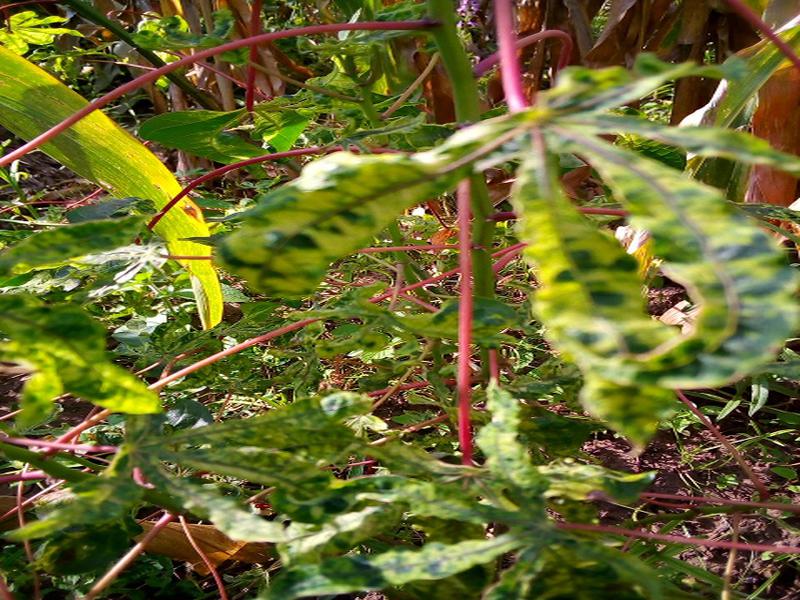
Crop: cassava
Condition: mosaic_disease